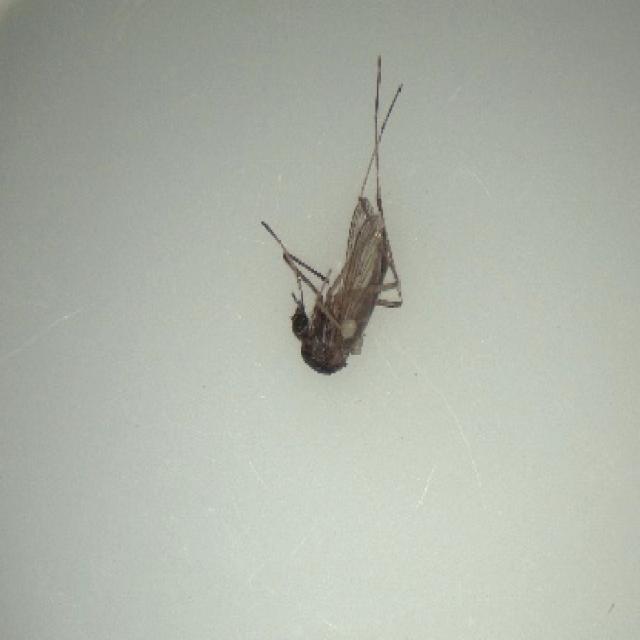
Species: aedes_vexans